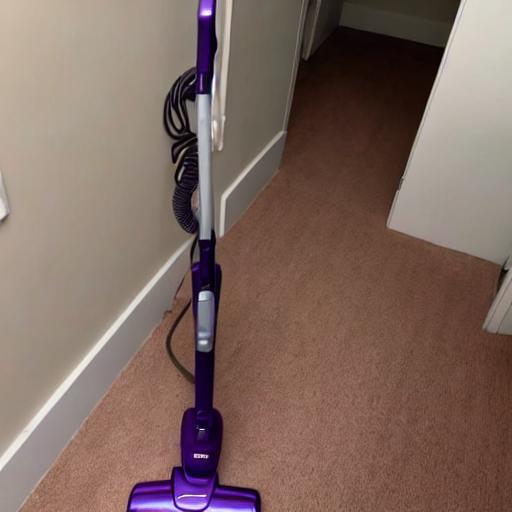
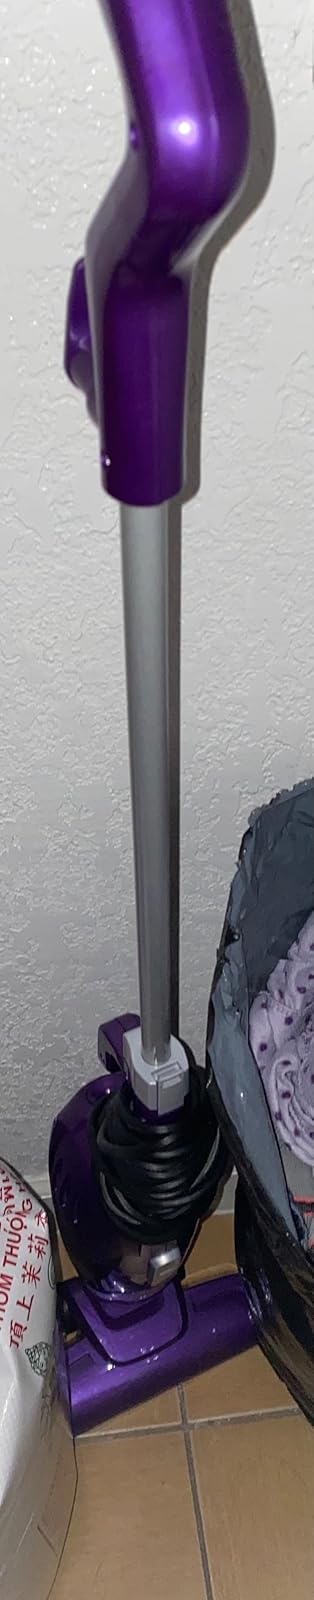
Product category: items_vacuum
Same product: no